First Flights with Neil Armstrong

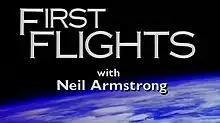

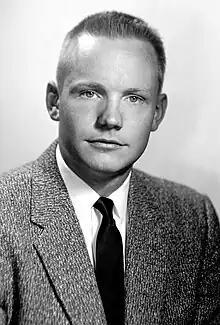
Armstrong, 26, as a test pilot

First Flights was a half-hour televised aviation history documentary series. The series premiered on September 25, 1991, on A&E Networks and ran for three seasons. It was hosted by former test pilot and astronaut Neil Armstrong, the first person to walk on the Moon.